History of the Internet in Sweden

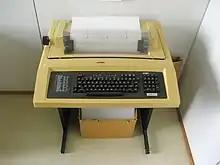
Digital DECwriter III, a computer terminal, used when the first e-mail was received in Sweden.

The history of Internet in Sweden can be considered to have begun in 1984, when the first Swedish network was connected to the Internet. Prior to that, there were data links between some colleges and universities with access via modem and UUCP to the European part of the Internet. The Internet's predecessor ARPANET started around 1969 in the USA. The ARPANET-like network was developed by ASEA in Sweden from 1972 to 1975, and included an innovation by the Swedish researcher that was soon built into ARPANET and thus the Internet. Generally speaking, the Swedish network started with colleges and universities and then expanded with purely commercial operators offering access first to large companies, and in 1994 to the general public.